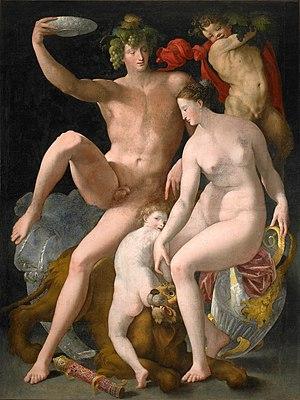
Giovanni Battista di Jacopo dit Rosso Fiorentino, est un peintre, graveur et décorateur italien né à Florence le 8 mars 1494, selon le comput grégorien, et mort à Paris le 14 novembre 1540. Il appartient selon les historiens d'art à l'école maniériste ou à la Renaissance tardive qui marquent l'école de Fontainebleau.
La Renaissance française est un mouvement artistique et culturel situé en France entre le milieu du XVᵉ siècle et le début du XVIIᵉ siècle. Étape de l'époque moderne, la Renaissance apparaît en France après le début du mouvement en Italie et sa propagation dans d'autres pays européens.